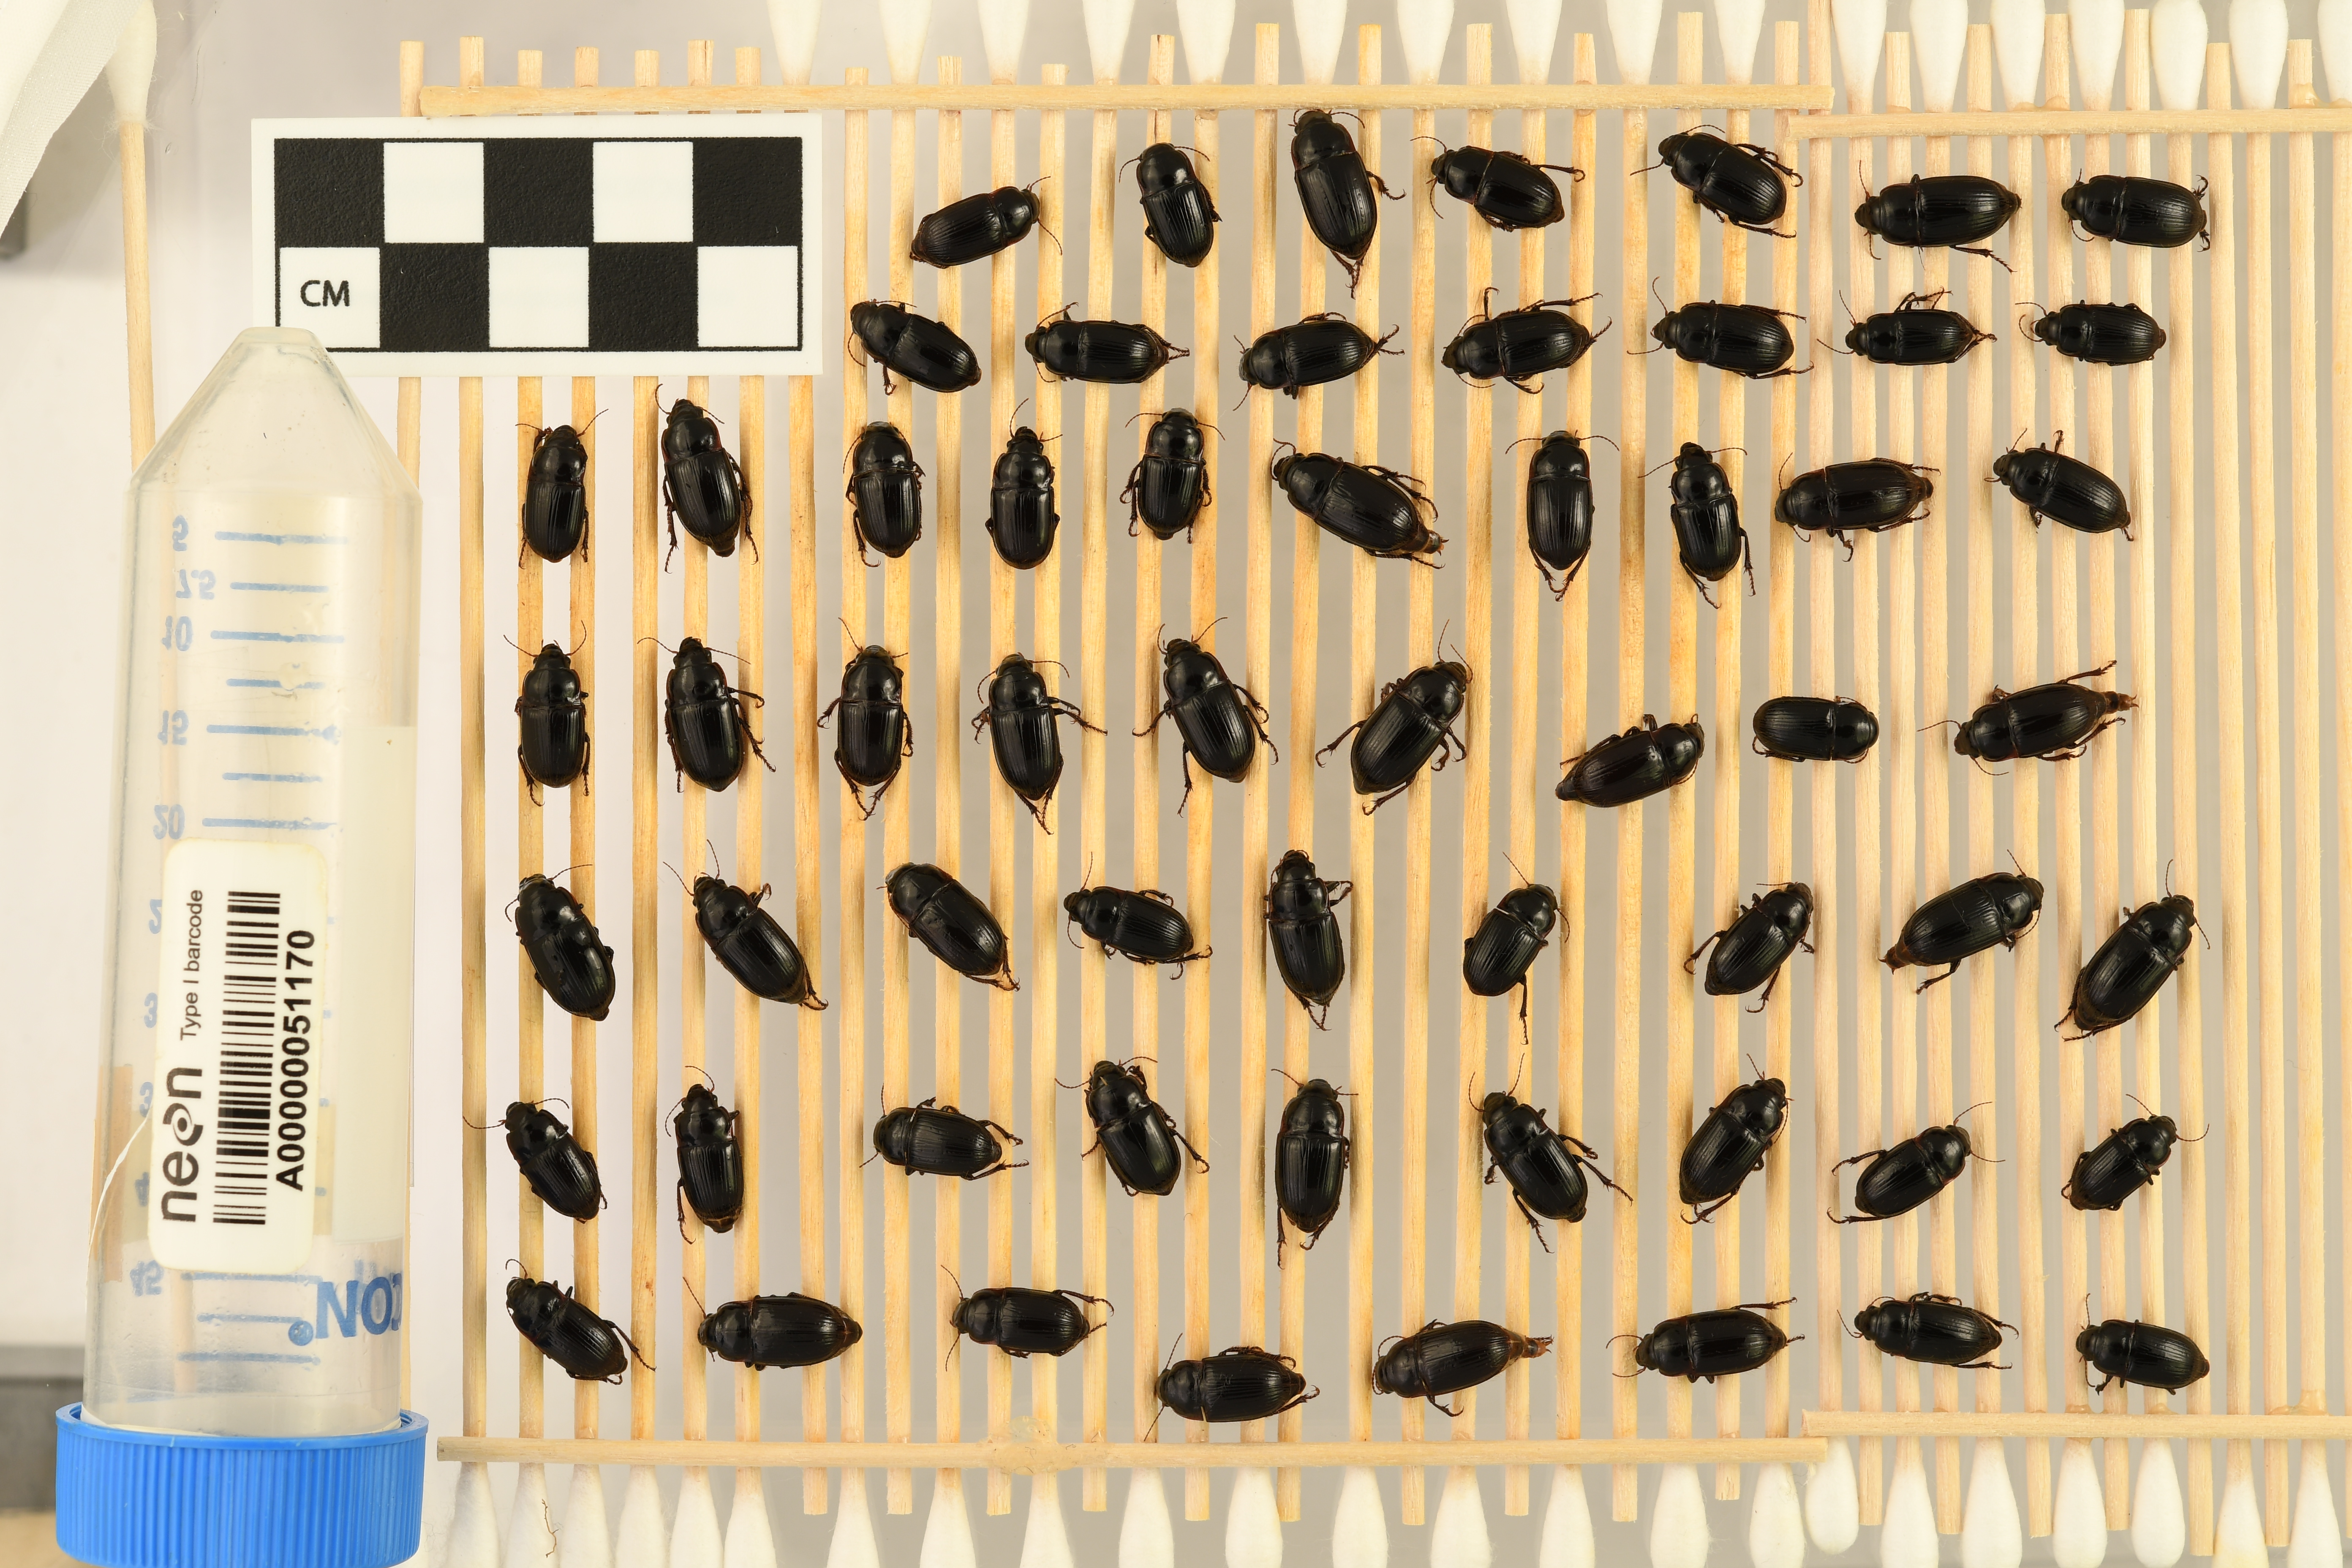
Euryderus grossus — Central Plains Experimental Range NEON, plot CPER_003. Beetle 1, ElytraLength: 0.8225 cm (lying flat: Yes)

Euryderus grossus — Central Plains Experimental Range NEON, plot CPER_003. Beetle 1, ElytraWidth: 0.5946 cm (lying flat: Yes)

Euryderus grossus — Central Plains Experimental Range NEON, plot CPER_003. Beetle 2, ElytraLength: 0.8099 cm (lying flat: Yes)

Euryderus grossus — Central Plains Experimental Range NEON, plot CPER_003. Beetle 2, ElytraWidth: 0.5946 cm (lying flat: Yes)

Euryderus grossus — Central Plains Experimental Range NEON, plot CPER_003. Beetle 3, ElytraLength: 1.025 cm (lying flat: Yes)

Euryderus grossus — Central Plains Experimental Range NEON, plot CPER_003. Beetle 3, ElytraWidth: 0.7 cm (lying flat: Yes)

Euryderus grossus — Central Plains Experimental Range NEON, plot CPER_003. Beetle 4, ElytraLength: 0.8246 cm (lying flat: Yes)

Euryderus grossus — Central Plains Experimental Range NEON, plot CPER_003. Beetle 4, ElytraWidth: 0.6041 cm (lying flat: Yes)

Euryderus grossus — Central Plains Experimental Range NEON, plot CPER_003. Beetle 5, ElytraLength: 0.8358 cm (lying flat: No)

Euryderus grossus — Central Plains Experimental Range NEON, plot CPER_003. Beetle 5, ElytraWidth: 0.6106 cm (lying flat: No)

Euryderus grossus — Central Plains Experimental Range NEON, plot CPER_003. Beetle 6, ElytraLength: 0.938 cm (lying flat: Yes)

Euryderus grossus — Central Plains Experimental Range NEON, plot CPER_003. Beetle 6, ElytraWidth: 0.6668 cm (lying flat: Yes)

Euryderus grossus — Central Plains Experimental Range NEON, plot CPER_003. Beetle 7, ElytraLength: 0.8089 cm (lying flat: Yes)

Euryderus grossus — Central Plains Experimental Range NEON, plot CPER_003. Beetle 7, ElytraWidth: 0.6488 cm (lying flat: Yes)

Euryderus grossus — Central Plains Experimental Range NEON, plot CPER_003. Beetle 8, ElytraLength: 0.8408 cm (lying flat: Yes)

Euryderus grossus — Central Plains Experimental Range NEON, plot CPER_003. Beetle 8, ElytraWidth: 0.5906 cm (lying flat: Yes)

Euryderus grossus — Central Plains Experimental Range NEON, plot CPER_003. Beetle 9, ElytraLength: 0.7477 cm (lying flat: Yes)

Euryderus grossus — Central Plains Experimental Range NEON, plot CPER_003. Beetle 9, ElytraWidth: 0.5891 cm (lying flat: Yes)

Euryderus grossus — Central Plains Experimental Range NEON, plot CPER_003. Beetle 10, ElytraLength: 0.8265 cm (lying flat: Yes)

Euryderus grossus — Central Plains Experimental Range NEON, plot CPER_003. Beetle 10, ElytraWidth: 0.6094 cm (lying flat: Yes)

Euryderus grossus — Central Plains Experimental Range NEON, plot CPER_003. Beetle 11, ElytraLength: 0.8133 cm (lying flat: Yes)

Euryderus grossus — Central Plains Experimental Range NEON, plot CPER_003. Beetle 11, ElytraWidth: 0.5963 cm (lying flat: Yes)

Euryderus grossus — Central Plains Experimental Range NEON, plot CPER_003. Beetle 12, ElytraLength: 0.7847 cm (lying flat: Yes)

Euryderus grossus — Central Plains Experimental Range NEON, plot CPER_003. Beetle 12, ElytraWidth: 0.6357 cm (lying flat: Yes)

Euryderus grossus — Central Plains Experimental Range NEON, plot CPER_003. Beetle 13, ElytraLength: 0.7072 cm (lying flat: Yes)

Euryderus grossus — Central Plains Experimental Range NEON, plot CPER_003. Beetle 13, ElytraWidth: 0.5333 cm (lying flat: Yes)

Euryderus grossus — Central Plains Experimental Range NEON, plot CPER_003. Beetle 14, ElytraLength: 0.6688 cm (lying flat: Yes)

Euryderus grossus — Central Plains Experimental Range NEON, plot CPER_003. Beetle 14, ElytraWidth: 0.5481 cm (lying flat: Yes)

Euryderus grossus — Central Plains Experimental Range NEON, plot CPER_003. Beetle 15, ElytraLength: 0.7605 cm (lying flat: Yes)

Euryderus grossus — Central Plains Experimental Range NEON, plot CPER_003. Beetle 15, ElytraWidth: 0.5747 cm (lying flat: Yes)

Euryderus grossus — Central Plains Experimental Range NEON, plot CPER_003. Beetle 16, ElytraLength: 0.915 cm (lying flat: Yes)

Euryderus grossus — Central Plains Experimental Range NEON, plot CPER_003. Beetle 16, ElytraWidth: 0.6325 cm (lying flat: Yes)

Euryderus grossus — Central Plains Experimental Range NEON, plot CPER_003. Beetle 17, ElytraLength: 0.7674 cm (lying flat: Yes)

Euryderus grossus — Central Plains Experimental Range NEON, plot CPER_003. Beetle 17, ElytraWidth: 0.6185 cm (lying flat: Yes)

Euryderus grossus — Central Plains Experimental Range NEON, plot CPER_003. Beetle 18, ElytraLength: 0.7868 cm (lying flat: Yes)

Euryderus grossus — Central Plains Experimental Range NEON, plot CPER_003. Beetle 18, ElytraWidth: 0.6135 cm (lying flat: Yes)

Euryderus grossus — Central Plains Experimental Range NEON, plot CPER_003. Beetle 19, ElytraLength: 0.7411 cm (lying flat: Yes)

Euryderus grossus — Central Plains Experimental Range NEON, plot CPER_003. Beetle 19, ElytraWidth: 0.5921 cm (lying flat: Yes)

Euryderus grossus — Central Plains Experimental Range NEON, plot CPER_003. Beetle 20, ElytraLength: 0.9726 cm (lying flat: Yes)

Euryderus grossus — Central Plains Experimental Range NEON, plot CPER_003. Beetle 20, ElytraWidth: 0.7045 cm (lying flat: Yes)

Euryderus grossus — Central Plains Experimental Range NEON, plot CPER_003. Beetle 21, ElytraLength: 0.92 cm (lying flat: Yes)

Euryderus grossus — Central Plains Experimental Range NEON, plot CPER_003. Beetle 21, ElytraWidth: 0.6267 cm (lying flat: Yes)

Euryderus grossus — Central Plains Experimental Range NEON, plot CPER_003. Beetle 22, ElytraLength: 0.7322 cm (lying flat: No)

Euryderus grossus — Central Plains Experimental Range NEON, plot CPER_003. Beetle 22, ElytraWidth: 0.6146 cm (lying flat: No)

Euryderus grossus — Central Plains Experimental Range NEON, plot CPER_003. Beetle 23, ElytraLength: 0.8849 cm (lying flat: Yes)

Euryderus grossus — Central Plains Experimental Range NEON, plot CPER_003. Beetle 23, ElytraWidth: 0.645 cm (lying flat: Yes)

Euryderus grossus — Central Plains Experimental Range NEON, plot CPER_003. Beetle 24, ElytraLength: 0.8408 cm (lying flat: Yes)

Euryderus grossus — Central Plains Experimental Range NEON, plot CPER_003. Beetle 24, ElytraWidth: 0.6203 cm (lying flat: Yes)

Euryderus grossus — Central Plains Experimental Range NEON, plot CPER_003. Beetle 25, ElytraLength: 0.7868 cm (lying flat: Yes)

Euryderus grossus — Central Plains Experimental Range NEON, plot CPER_003. Beetle 25, ElytraWidth: 0.6267 cm (lying flat: Yes)

Euryderus grossus — Central Plains Experimental Range NEON, plot CPER_003. Beetle 26, ElytraLength: 0.9055 cm (lying flat: Yes)

Euryderus grossus — Central Plains Experimental Range NEON, plot CPER_003. Beetle 26, ElytraWidth: 0.6668 cm (lying flat: Yes)

Euryderus grossus — Central Plains Experimental Range NEON, plot CPER_003. Beetle 27, ElytraLength: 0.8267 cm (lying flat: Yes)

Euryderus grossus — Central Plains Experimental Range NEON, plot CPER_003. Beetle 27, ElytraWidth: 0.6401 cm (lying flat: Yes)

Euryderus grossus — Central Plains Experimental Range NEON, plot CPER_003. Beetle 28, ElytraLength: 0.8682 cm (lying flat: Yes)

Euryderus grossus — Central Plains Experimental Range NEON, plot CPER_003. Beetle 28, ElytraWidth: 0.6289 cm (lying flat: Yes)

Euryderus grossus — Central Plains Experimental Range NEON, plot CPER_003. Beetle 29, ElytraLength: 0.9006 cm (lying flat: Yes)

Euryderus grossus — Central Plains Experimental Range NEON, plot CPER_003. Beetle 29, ElytraWidth: 0.6559 cm (lying flat: Yes)

Euryderus grossus — Central Plains Experimental Range NEON, plot CPER_003. Beetle 30, ElytraLength: 1.008 cm (lying flat: Yes)

Euryderus grossus — Central Plains Experimental Range NEON, plot CPER_003. Beetle 30, ElytraWidth: 0.683 cm (lying flat: Yes)

Euryderus grossus — Central Plains Experimental Range NEON, plot CPER_003. Beetle 31, ElytraLength: 0.9023 cm (lying flat: Yes)

Euryderus grossus — Central Plains Experimental Range NEON, plot CPER_003. Beetle 31, ElytraWidth: 0.603 cm (lying flat: Yes)

Euryderus grossus — Central Plains Experimental Range NEON, plot CPER_003. Beetle 32, ElytraLength: 0.7895 cm (lying flat: Yes)

Euryderus grossus — Central Plains Experimental Range NEON, plot CPER_003. Beetle 32, ElytraWidth: 0.6006 cm (lying flat: Yes)